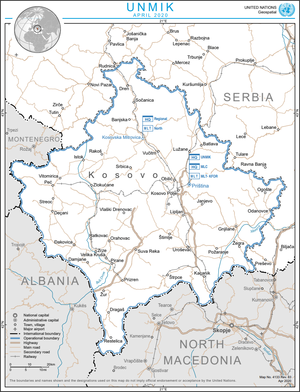
UNMIK
Kort over UNMIK's infrastruktur i Kosovo.
UNMIK, fork. for The United Nations Interim Administration Mission in Kosovo, er FN's midlertidige mission i Kosovo.